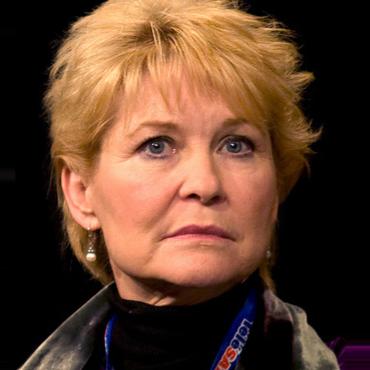
Age: 60